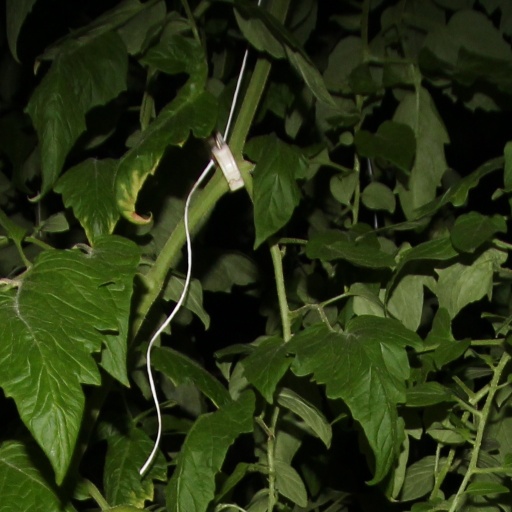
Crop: tomato